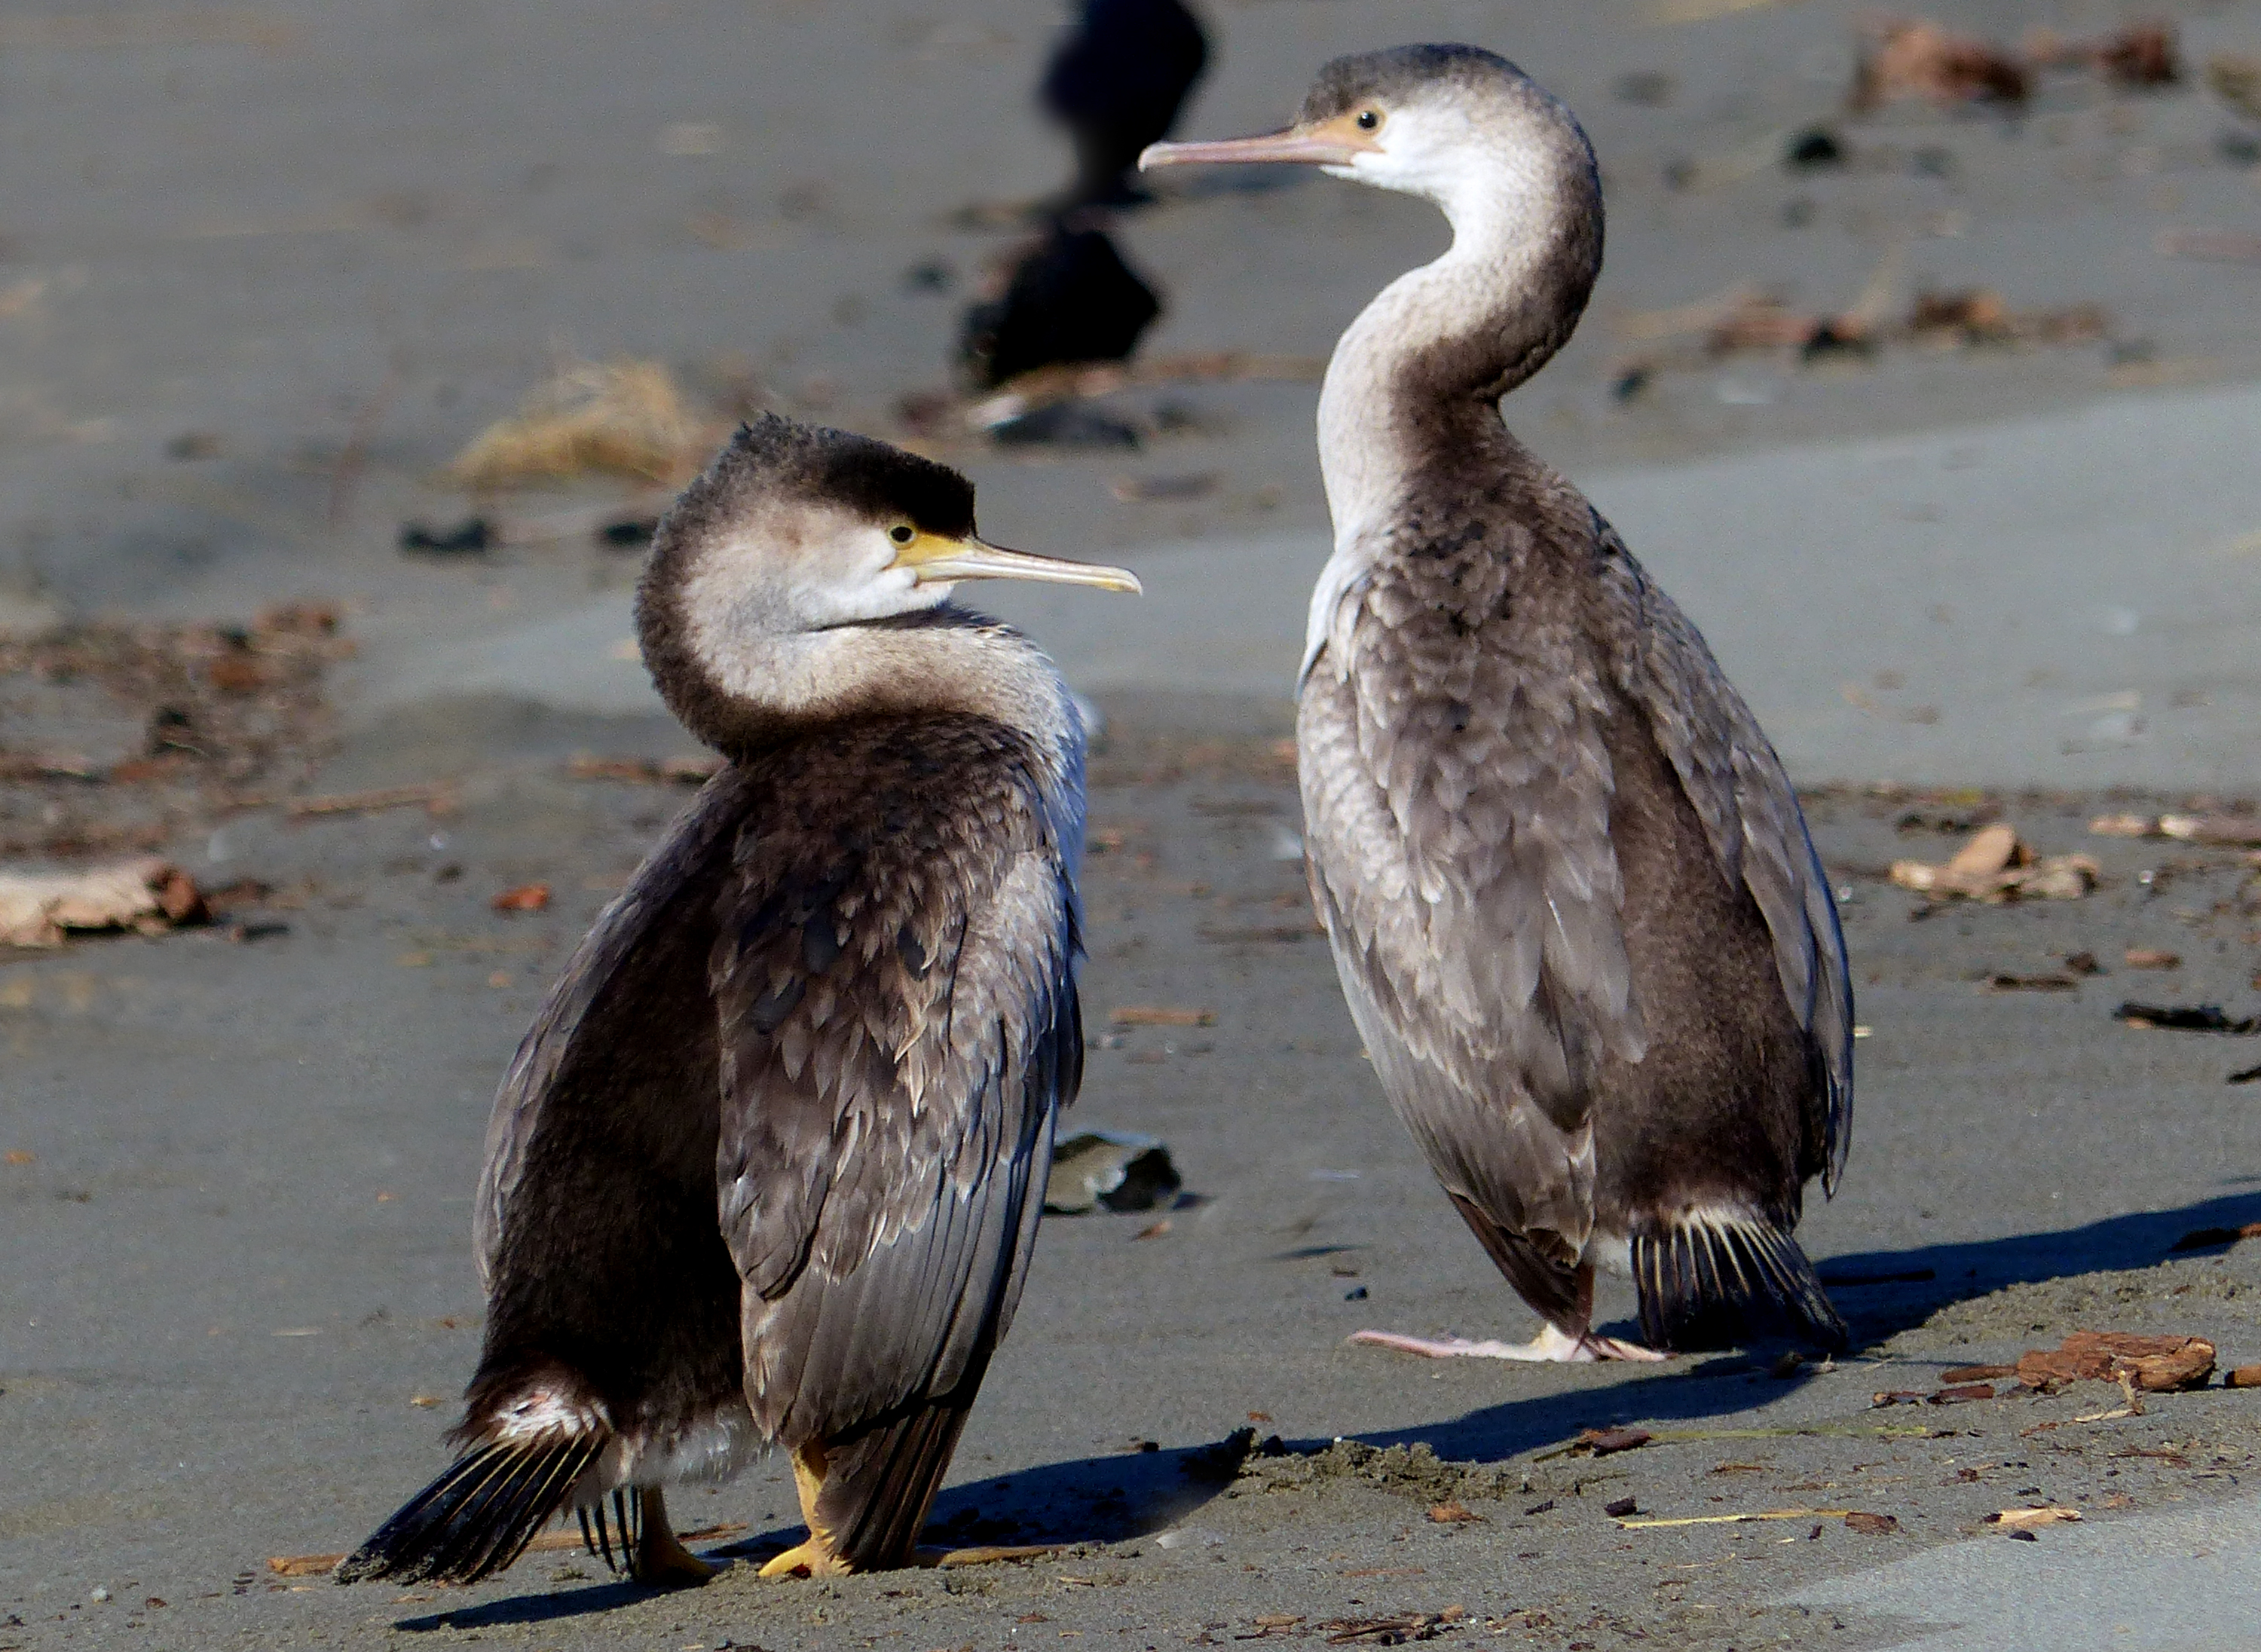
beach, bird, wing, wildlife, beak, fauna, seabirds, vertebrate, lumixfz200, cormorant, bridgecamera, newzealandbirds, flickrsbestcreatures, piedshag, marinebird